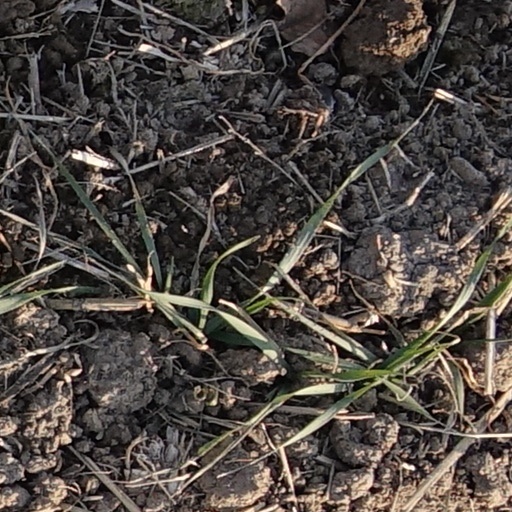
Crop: wheat